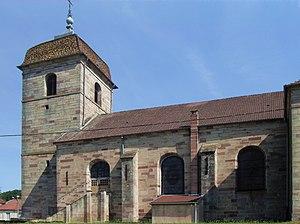
L'église Sainte-Madeleine à Sainte-Marie-en-Chanois, côté sud